Quebec Nordiques

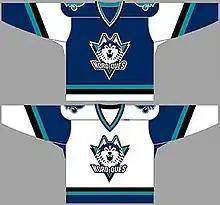
The corresponding home (bottom) and away (top) uniforms, which reflected the new logo and colour scheme the team would have adopted.

Throughout their history, the Nordiques were famous for their iconic powder blue and white uniforms. But for their first WHA season, the Nordiques' uniforms featured splashes of red on the shoulders, waist and numbers. From 1973 to 1975, the blue on the Nordiques uniforms briefly reverted to a dark royal blue shade. Contrasting nameplates were used in 1973–74, then the fleur-de-lis symbol was added to the shoulders the following season which was modeled after the flag of Quebec.